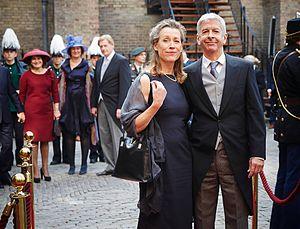
Ronald Hans Anton Plasterk, né le 12 avril 1957 à La Haye, est un scientifique et un homme politique néerlandais membre du Parti travailliste.